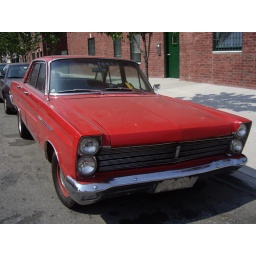
old red car in williamsburg